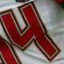
Number: 4